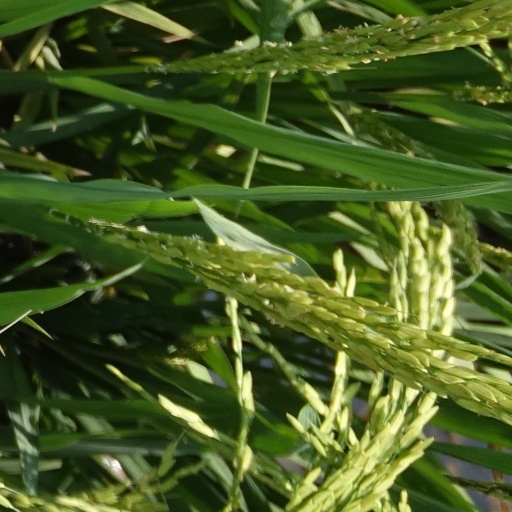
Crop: rice